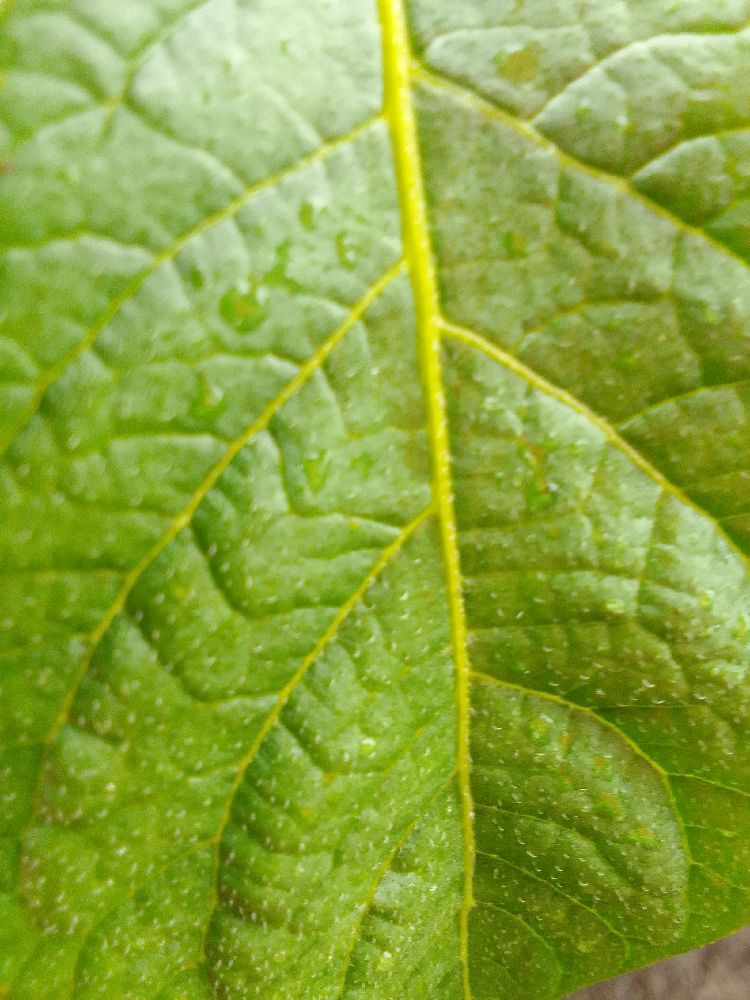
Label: Healthy